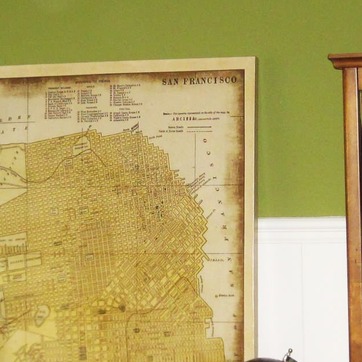
Material: paper